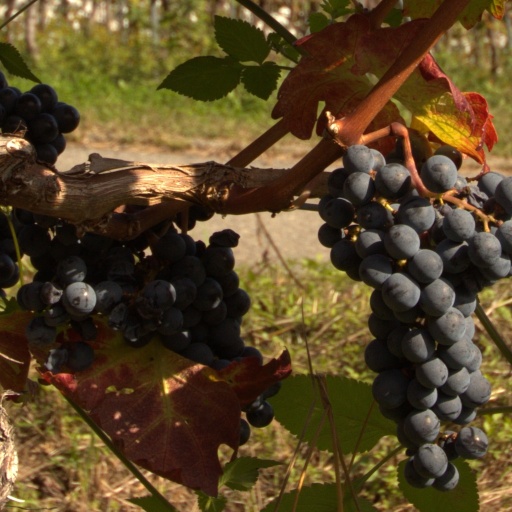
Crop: grape